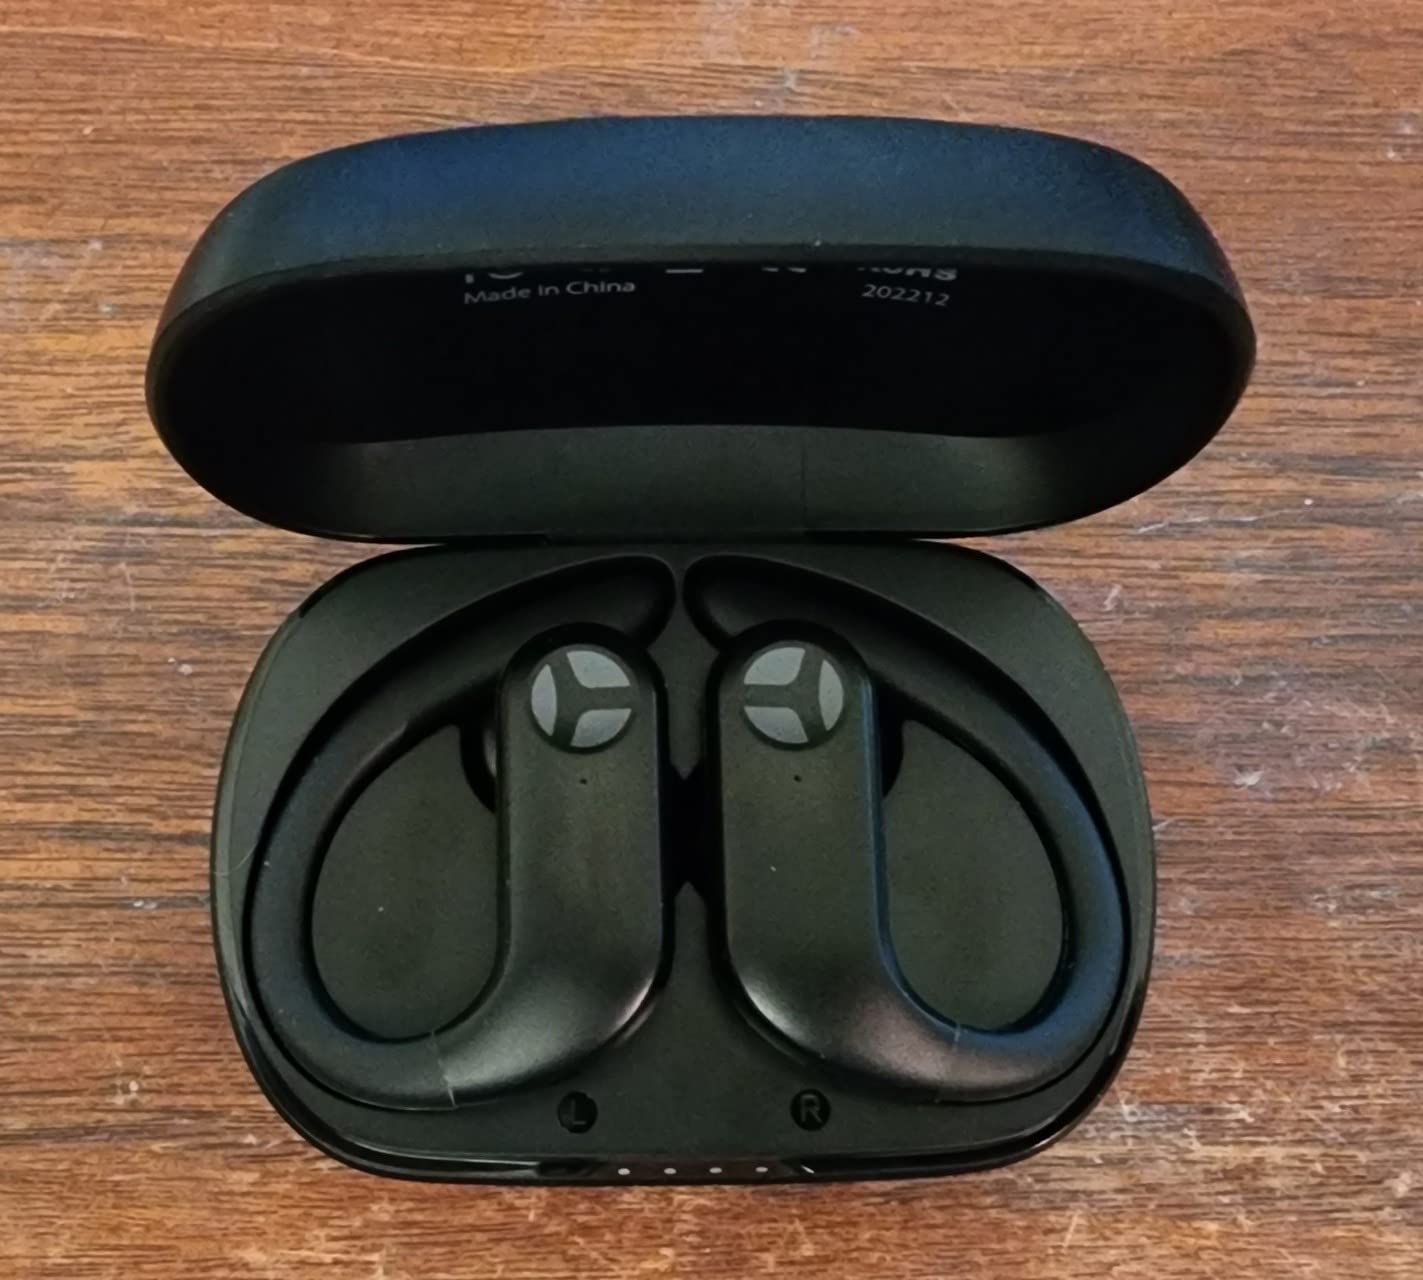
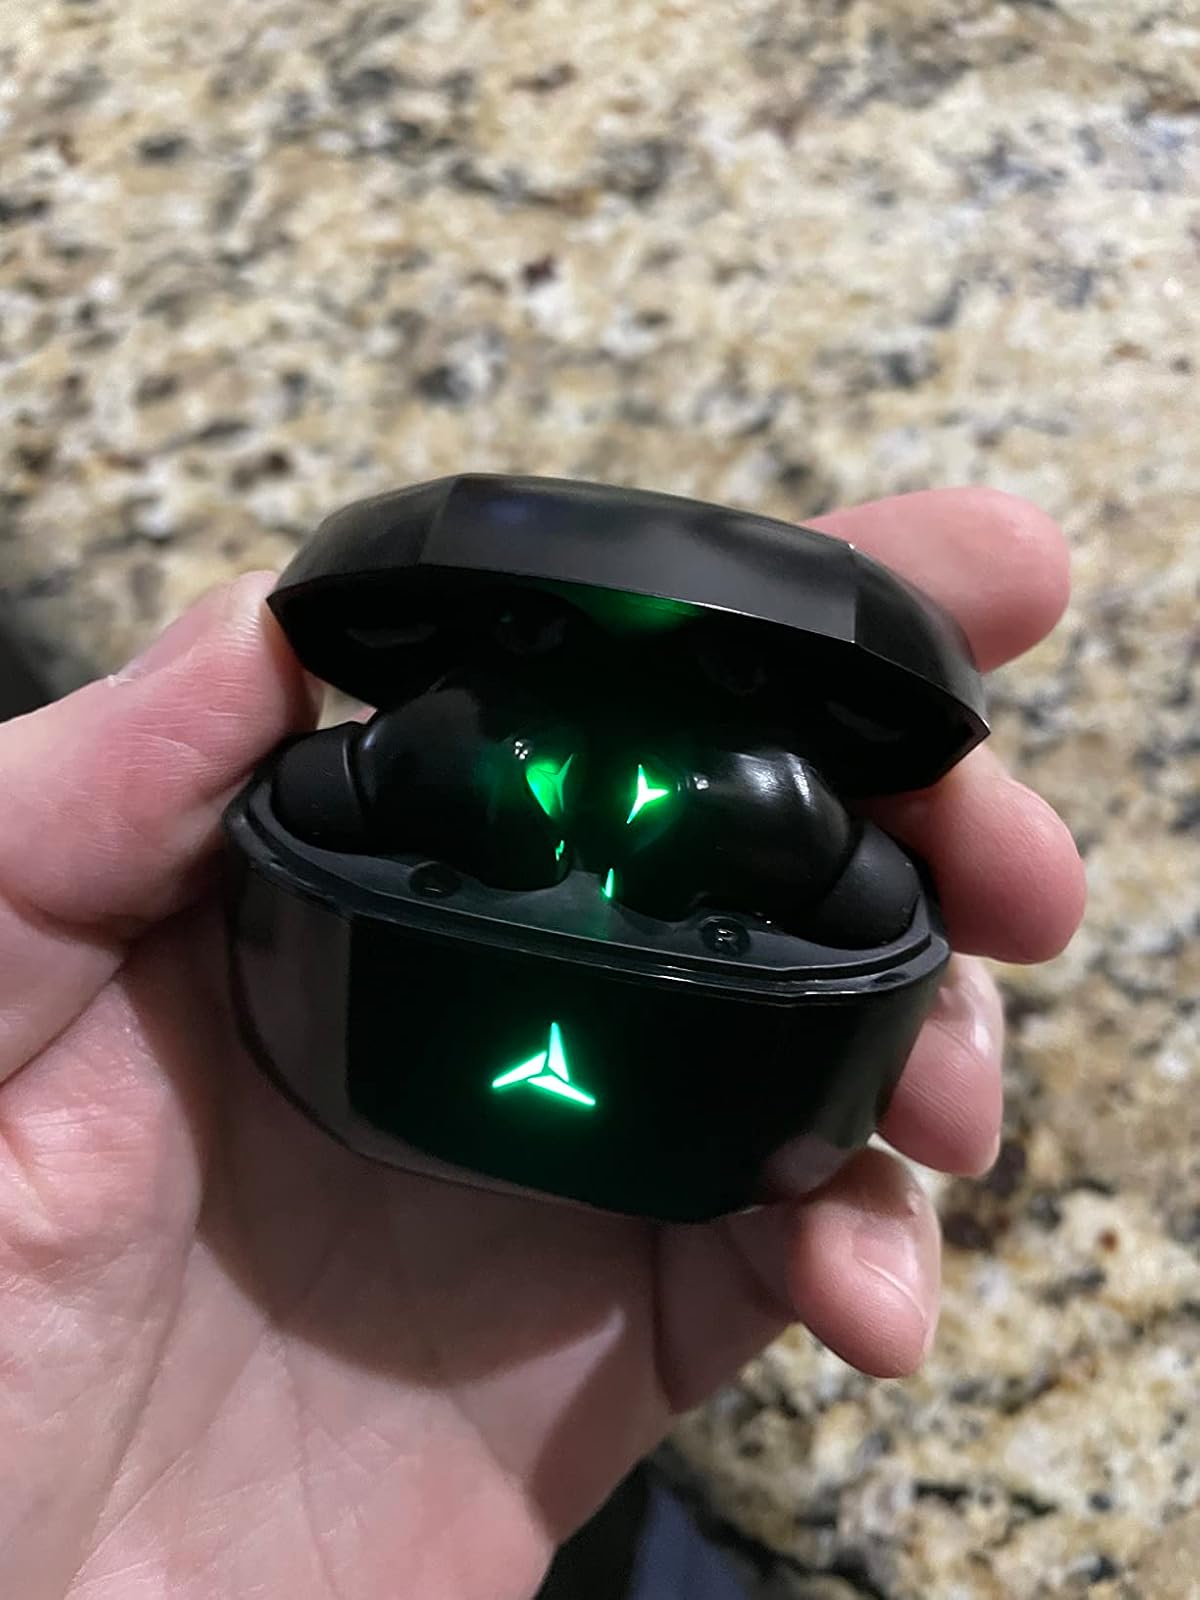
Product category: earbuds
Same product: no